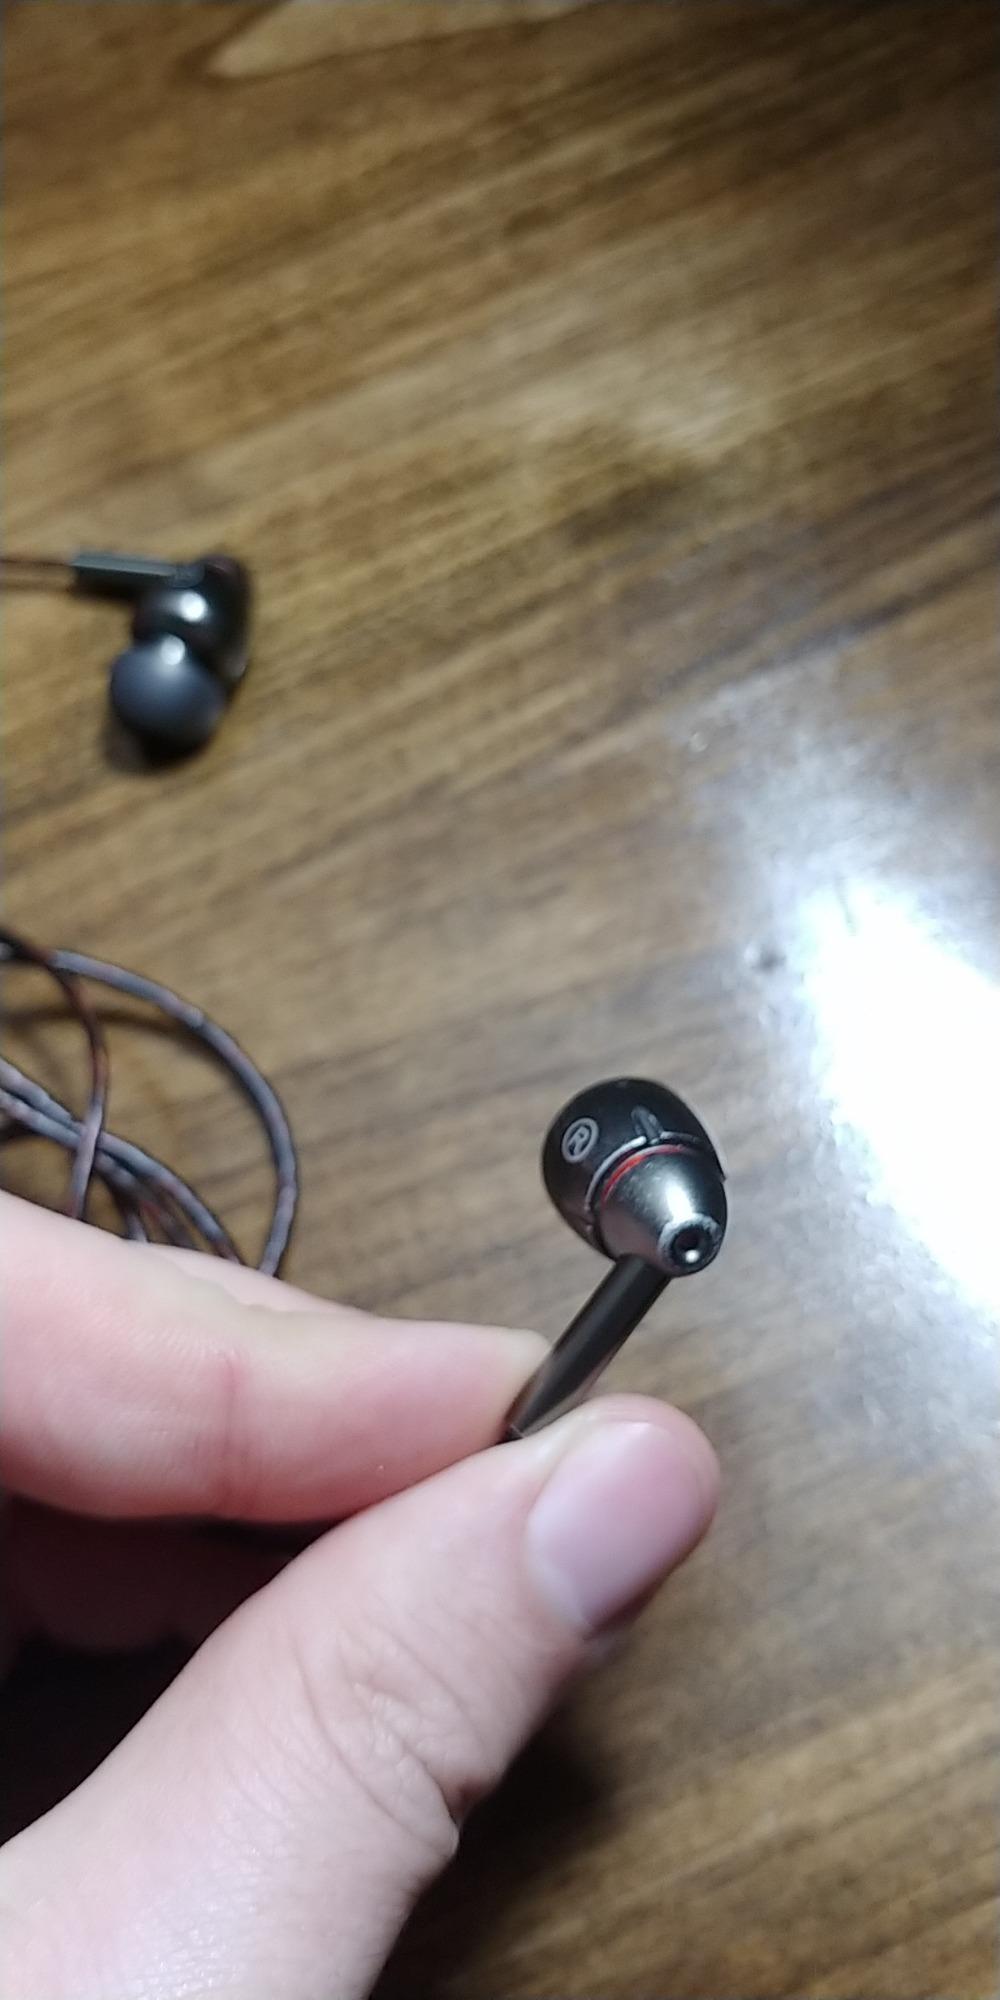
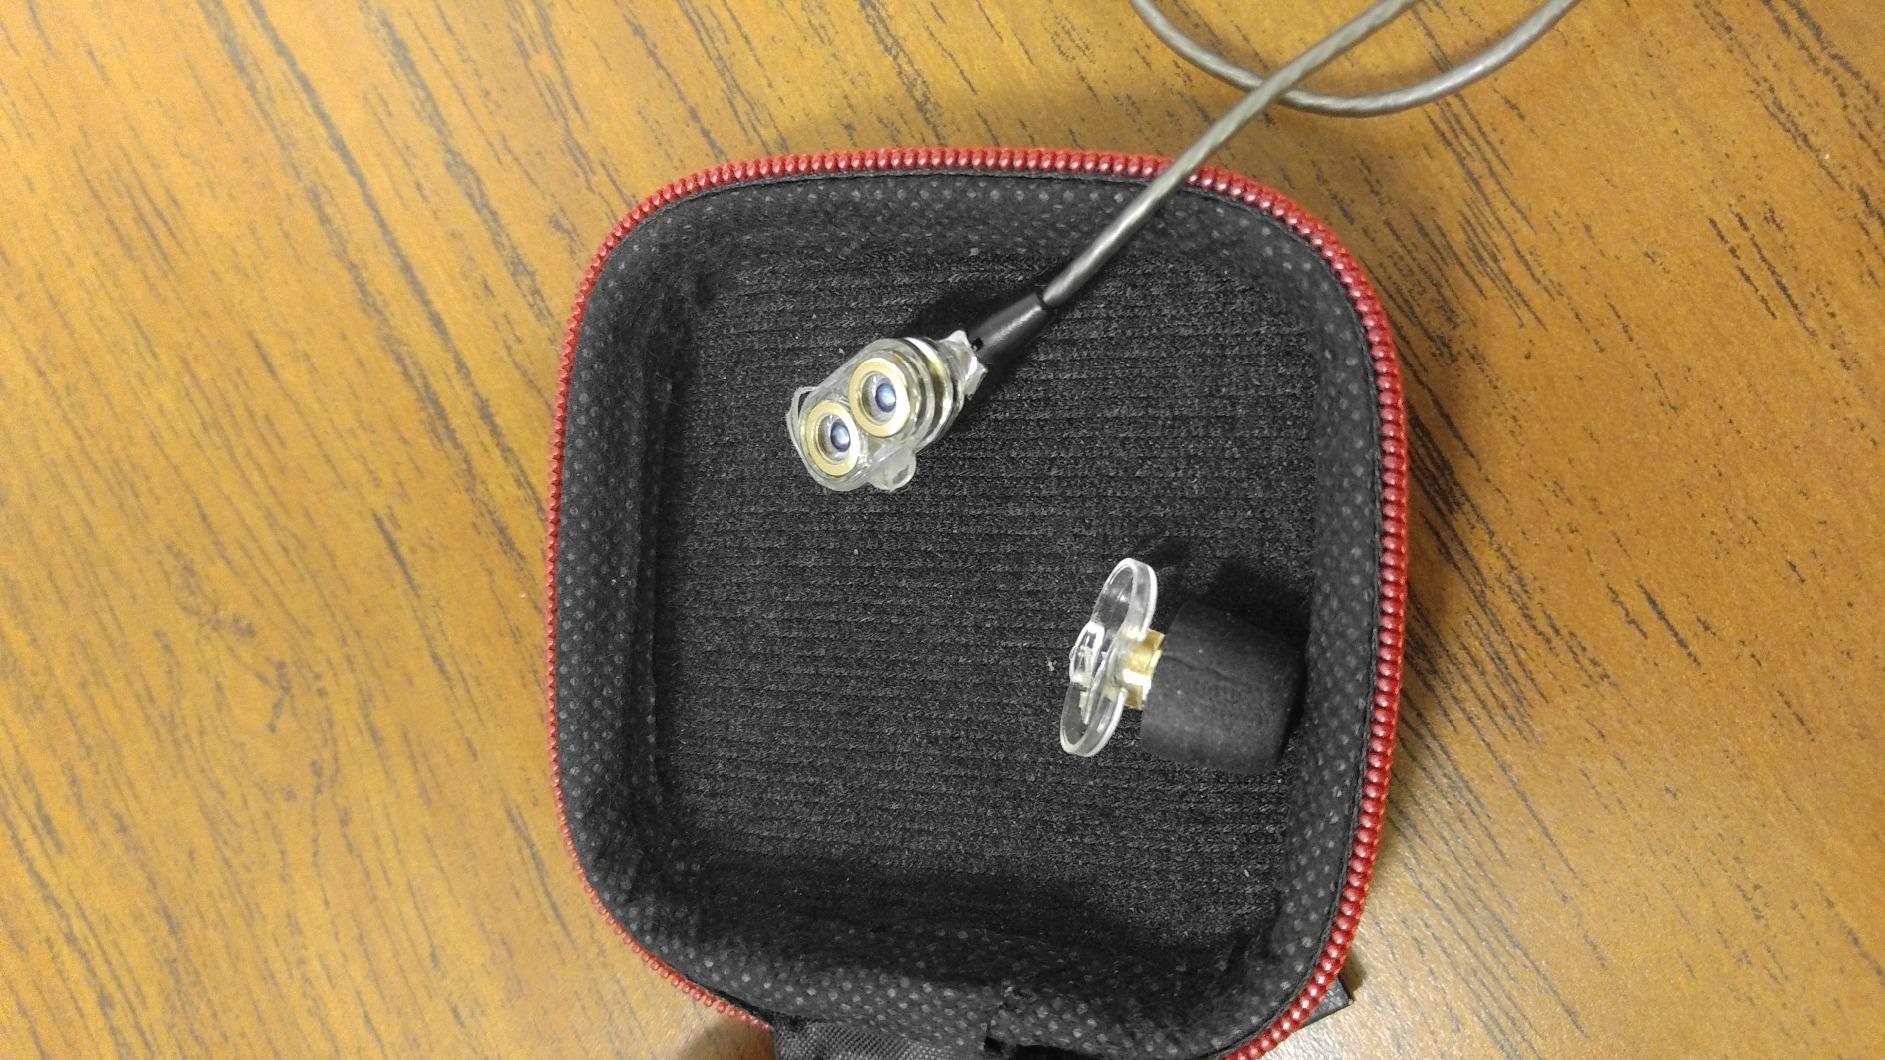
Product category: headphones
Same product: no